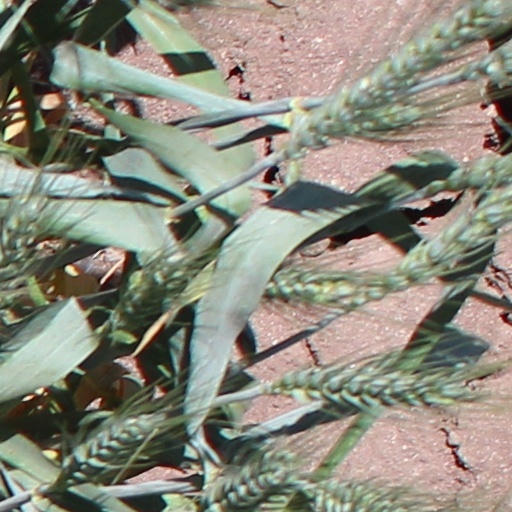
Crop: wheat